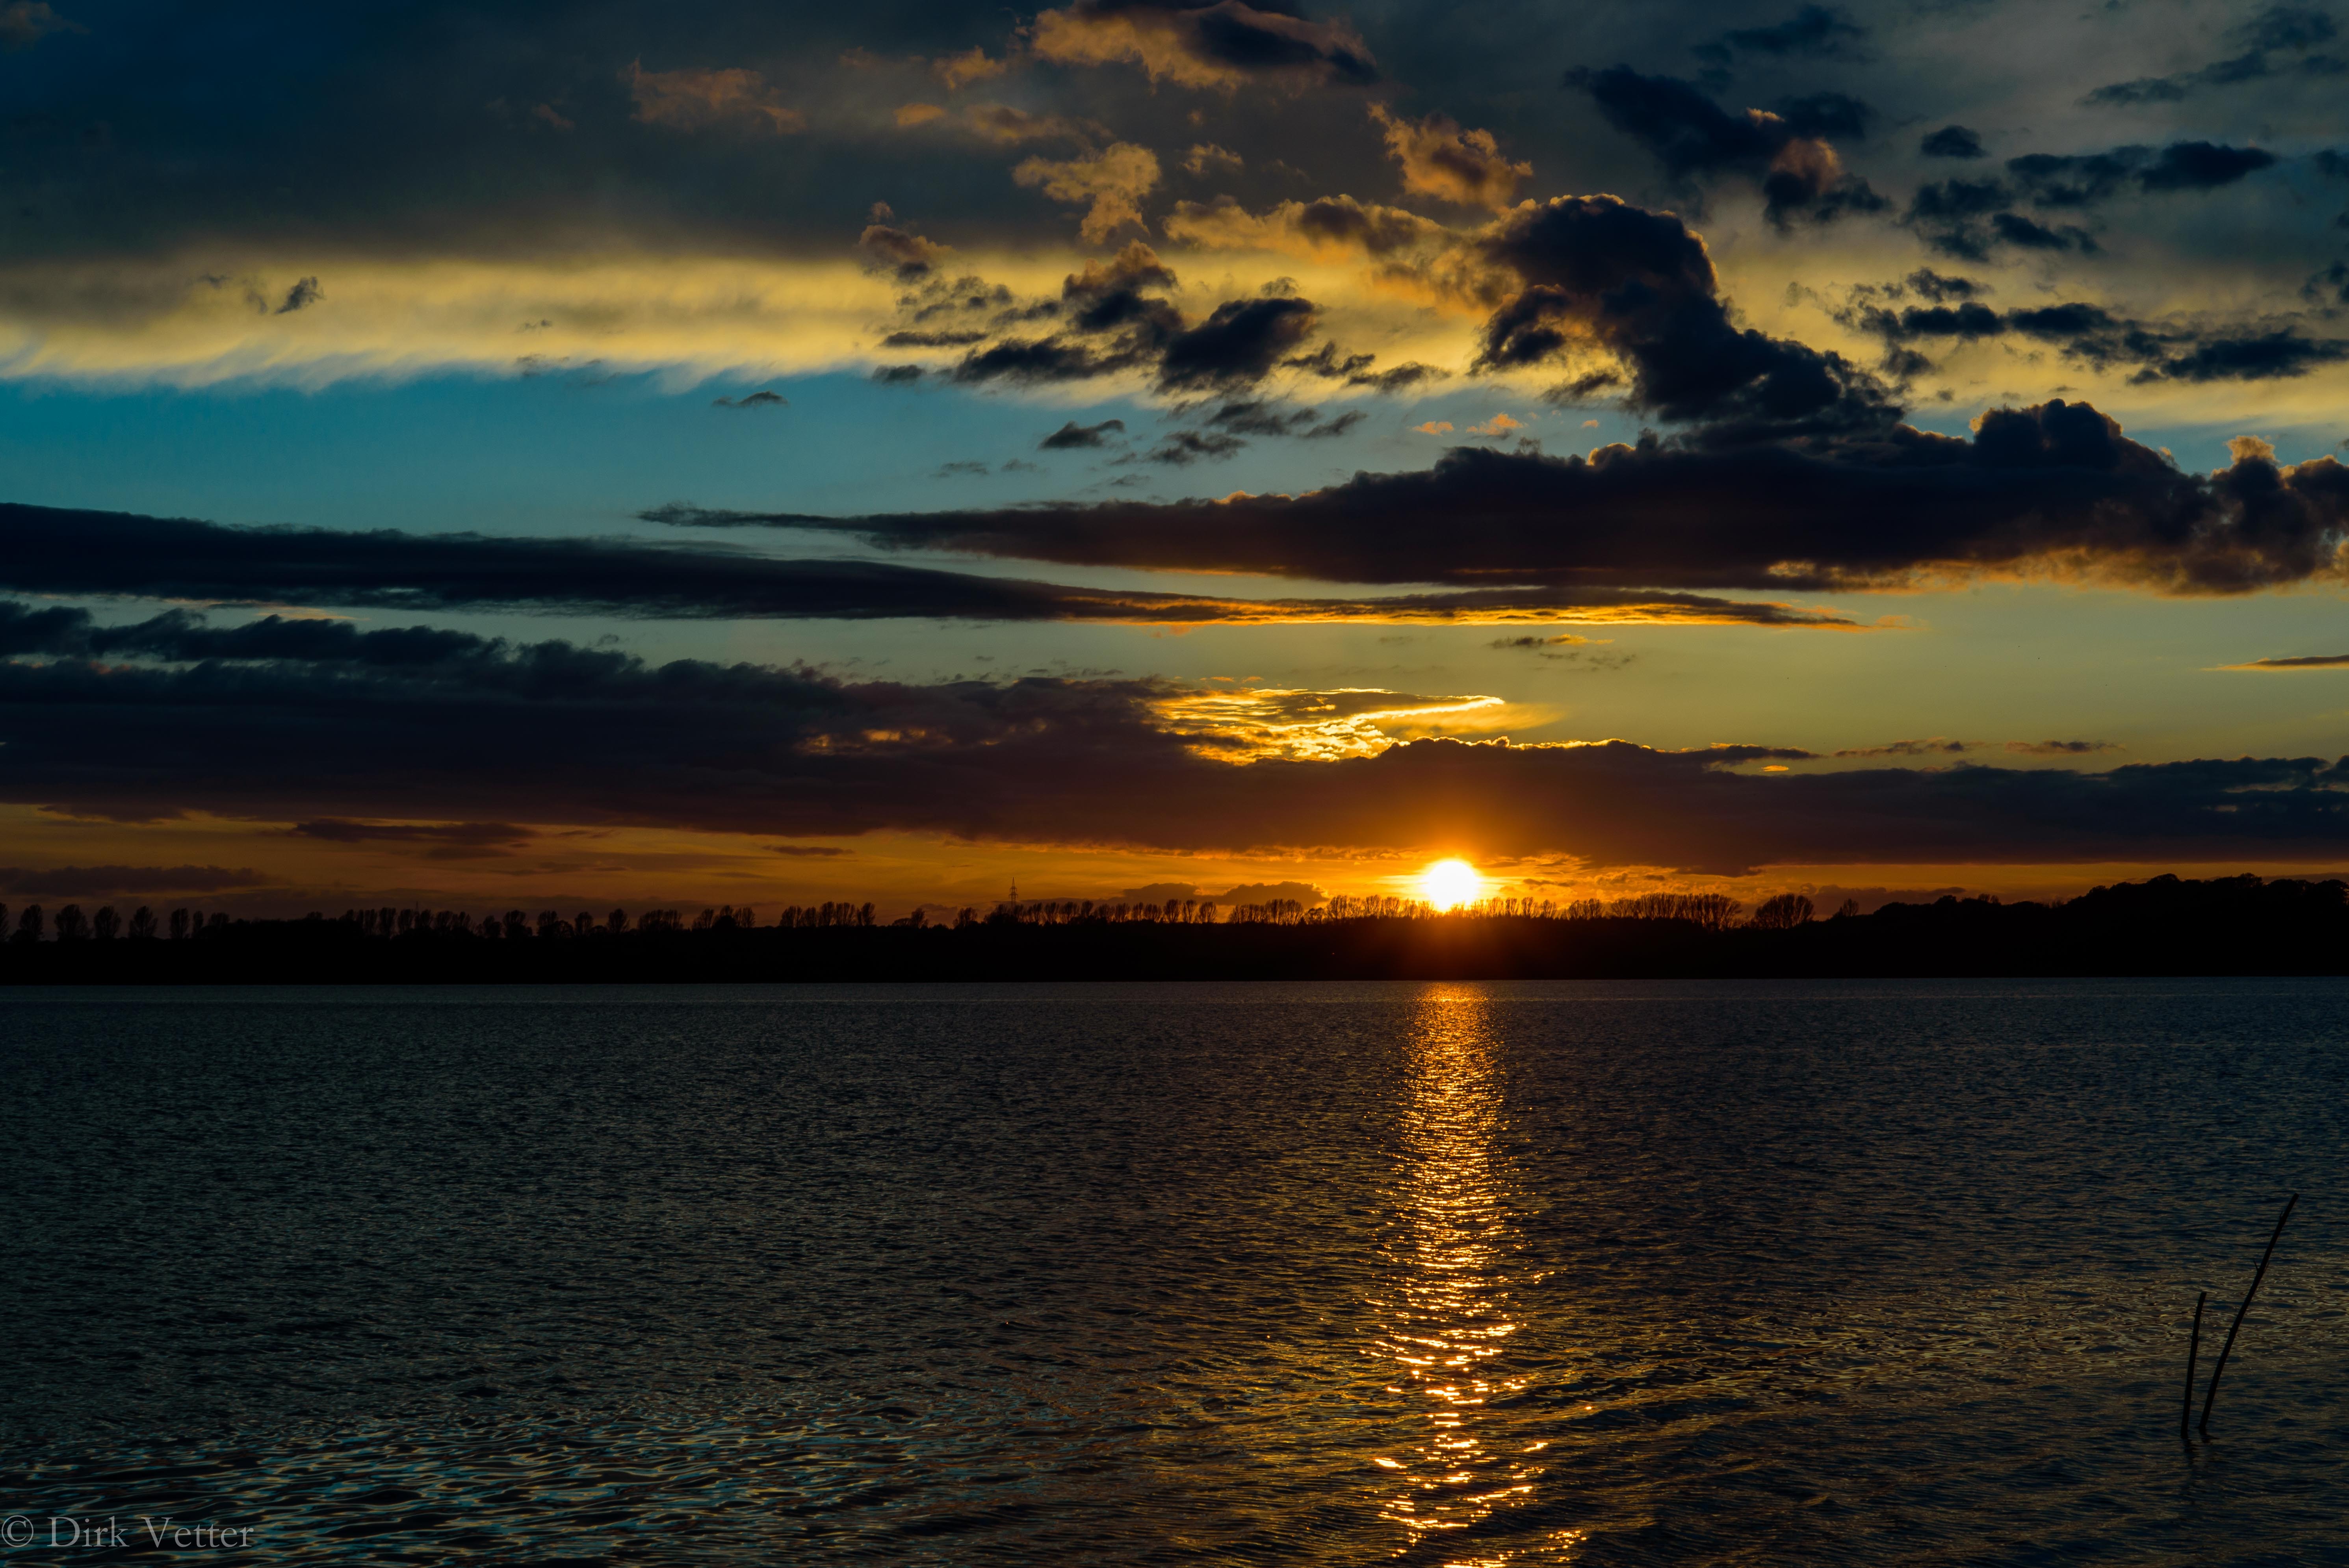
sea, coast, water, ocean, horizon, cloud, sky, sun, sunrise, sunset, sunlight, morning, shore, lake, dawn, dusk, evening, reflection, bay, clouds, loch, baltic sea, afterglow, blue hour, eckernf rde, red sky at morning, noor